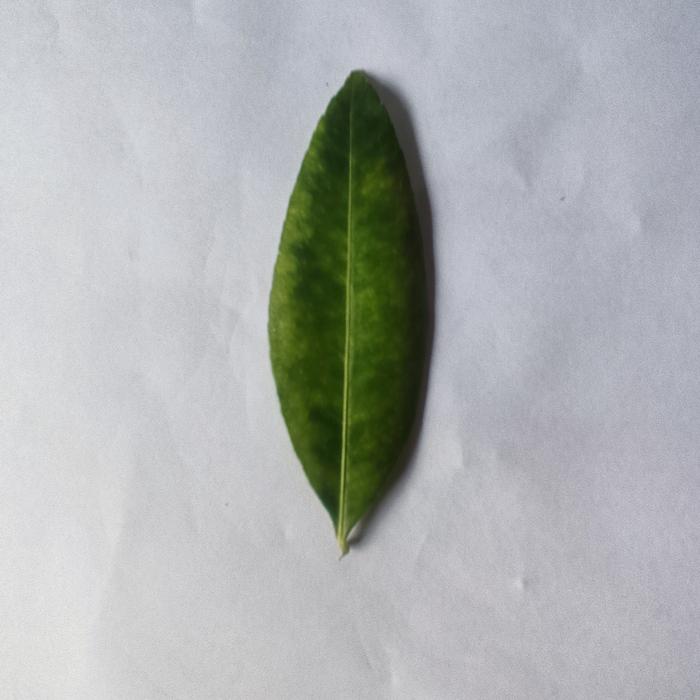
Crop: Lemon
Leaf condition: Citrus